1917 Pittsburgh Panthers football team

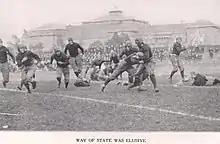
State quarterback Charley Way gaining yards in 1917 game

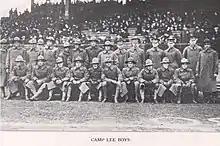

The 1917 Carnegie Tech squad led by fourth year coach Walter Steffen came into the Pitt game with a 2–2–1 record, having lost to Army and Cornell.